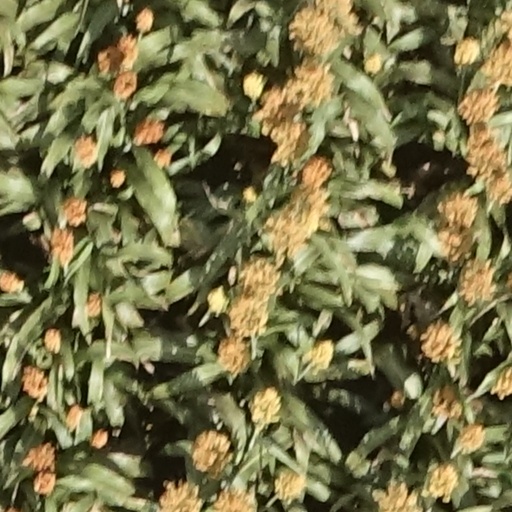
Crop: sorghum